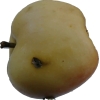
Label: Apple 14